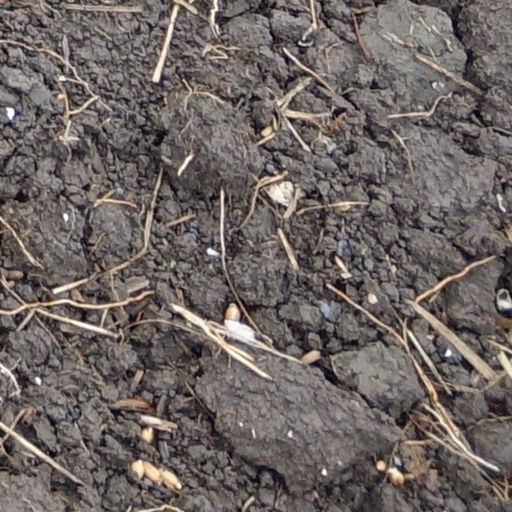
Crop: wheat